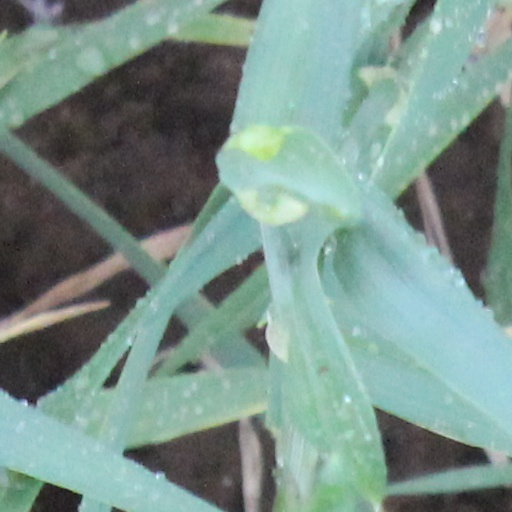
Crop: wheat